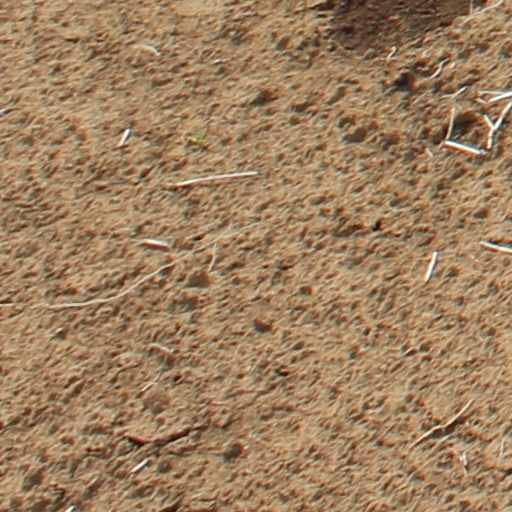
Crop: wheat